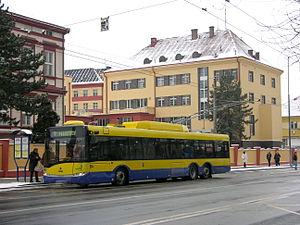
Le trolleybus de Teplice compte neuf lignes desservant la ville et station thermale de Teplice en République tchèque.